Marion Speed Boyd

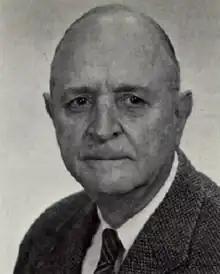

Marion Speed Boyd (September 12, 1900 – January 9, 1988) was a United States district judge of the United States District Court for the Western District of Tennessee.